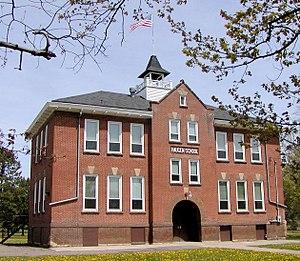
Haugen est un village du comté de Barron, dans l’État du Wisconsin, aux États-Unis. Sa population s’élevait à 287 habitants lors du recensement de 2010, estimée à 284 habitants en 2016.